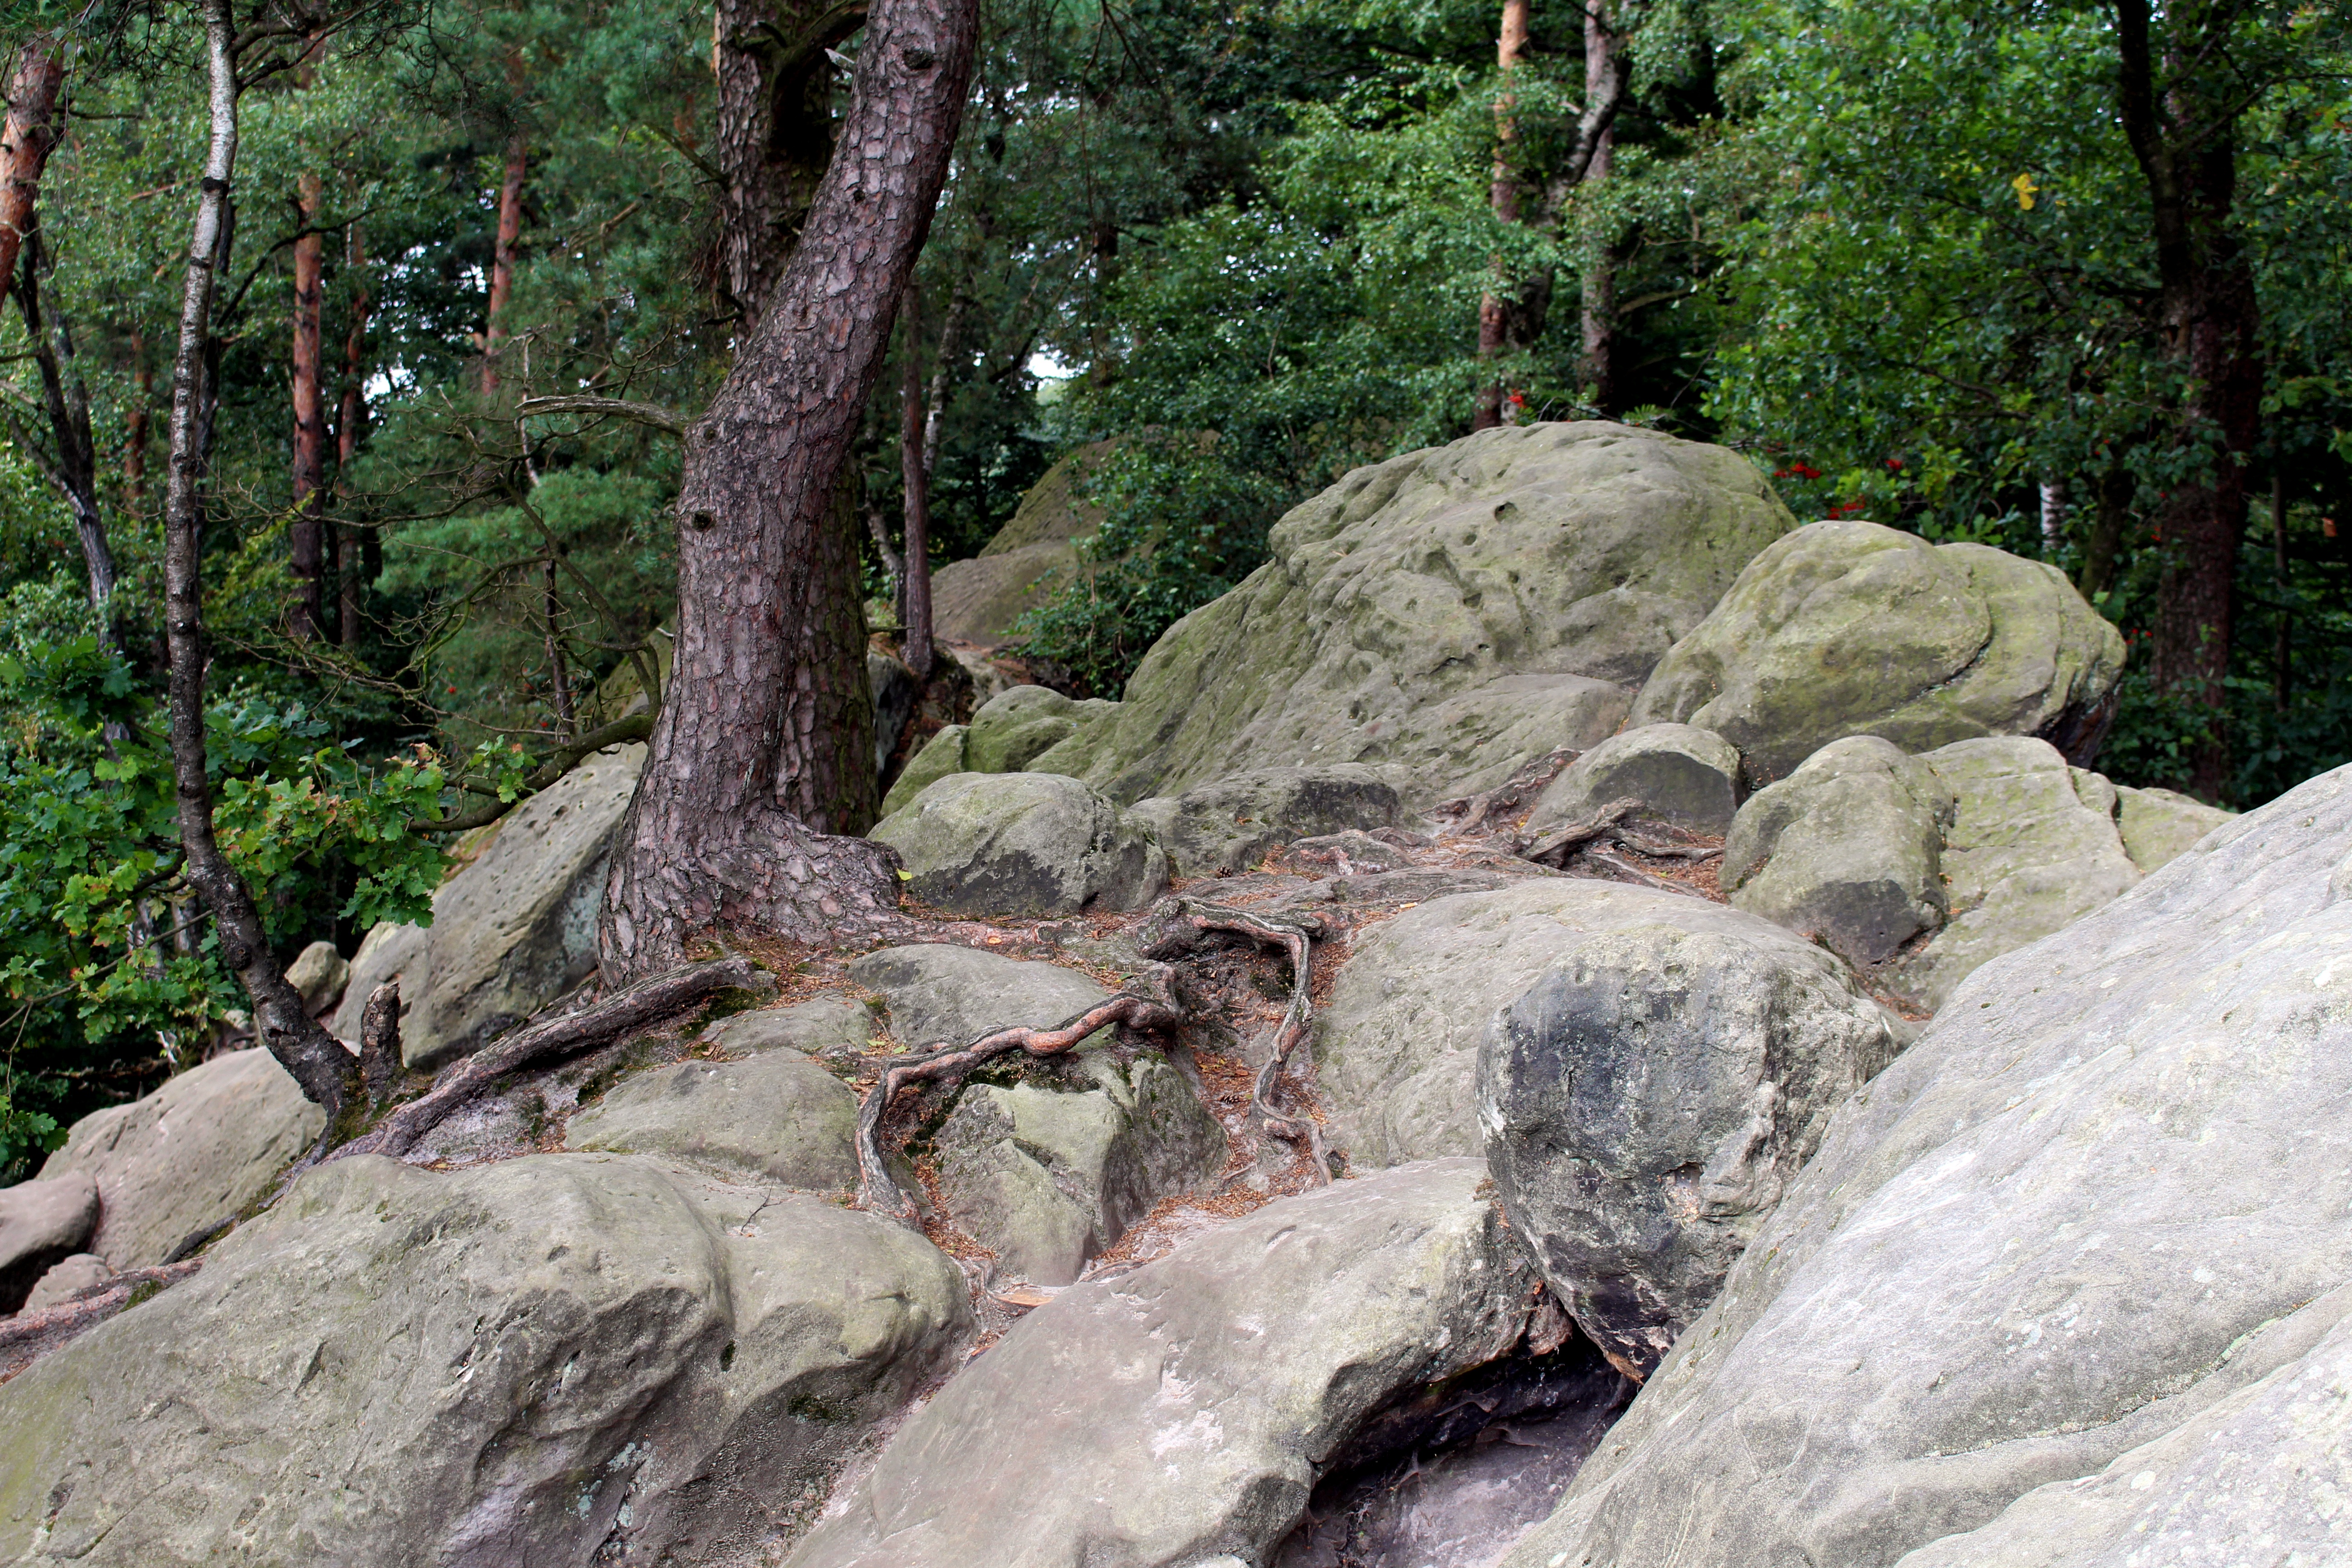
tree, nature, forest, rock, wilderness, hiking, trail, cliff, stream, ridge, trees, stones, geology, mountains, rainforest, ravine, boulder, woodland, unusual, water feature, imposing, teutoburg forest, impressive, old growth forest, sandstone rock formation, d renther clip, ibbenb ren